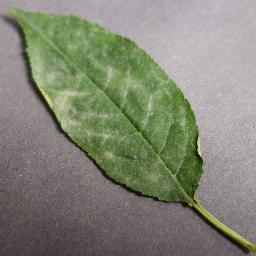
Label: Cherry___Powdery_mildew